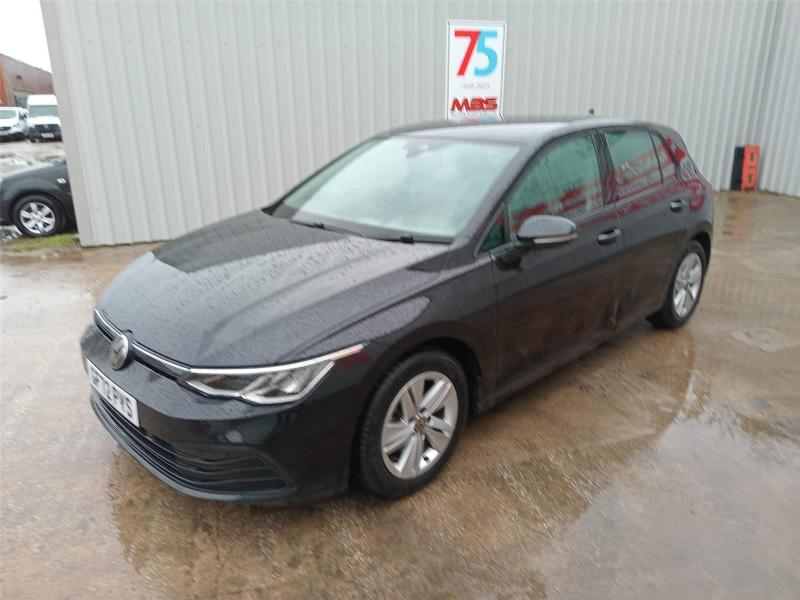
Aucun dommage détecté.
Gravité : aucun